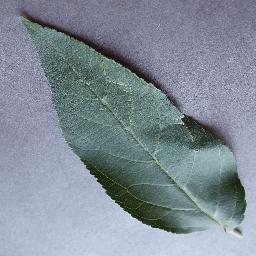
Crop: apple
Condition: healthy